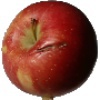
Label: Apple Braeburn 1